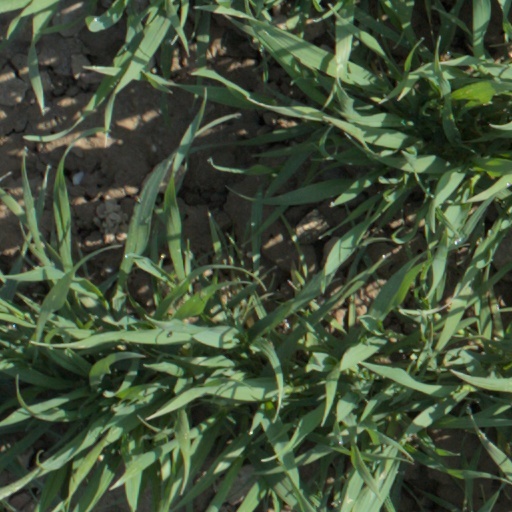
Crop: wheat